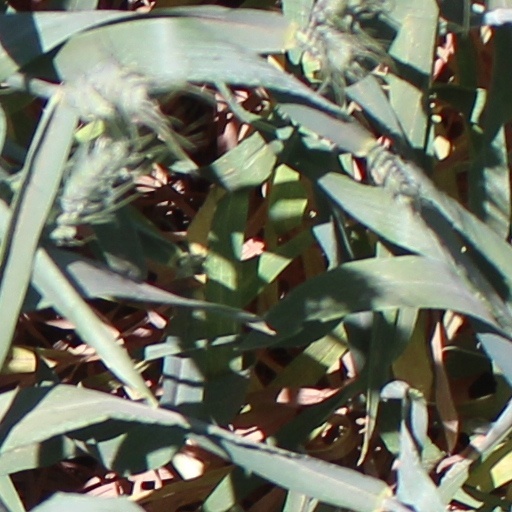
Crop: wheat